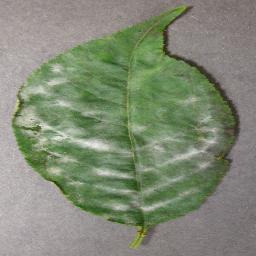
Label: Cherry___Powdery_mildew